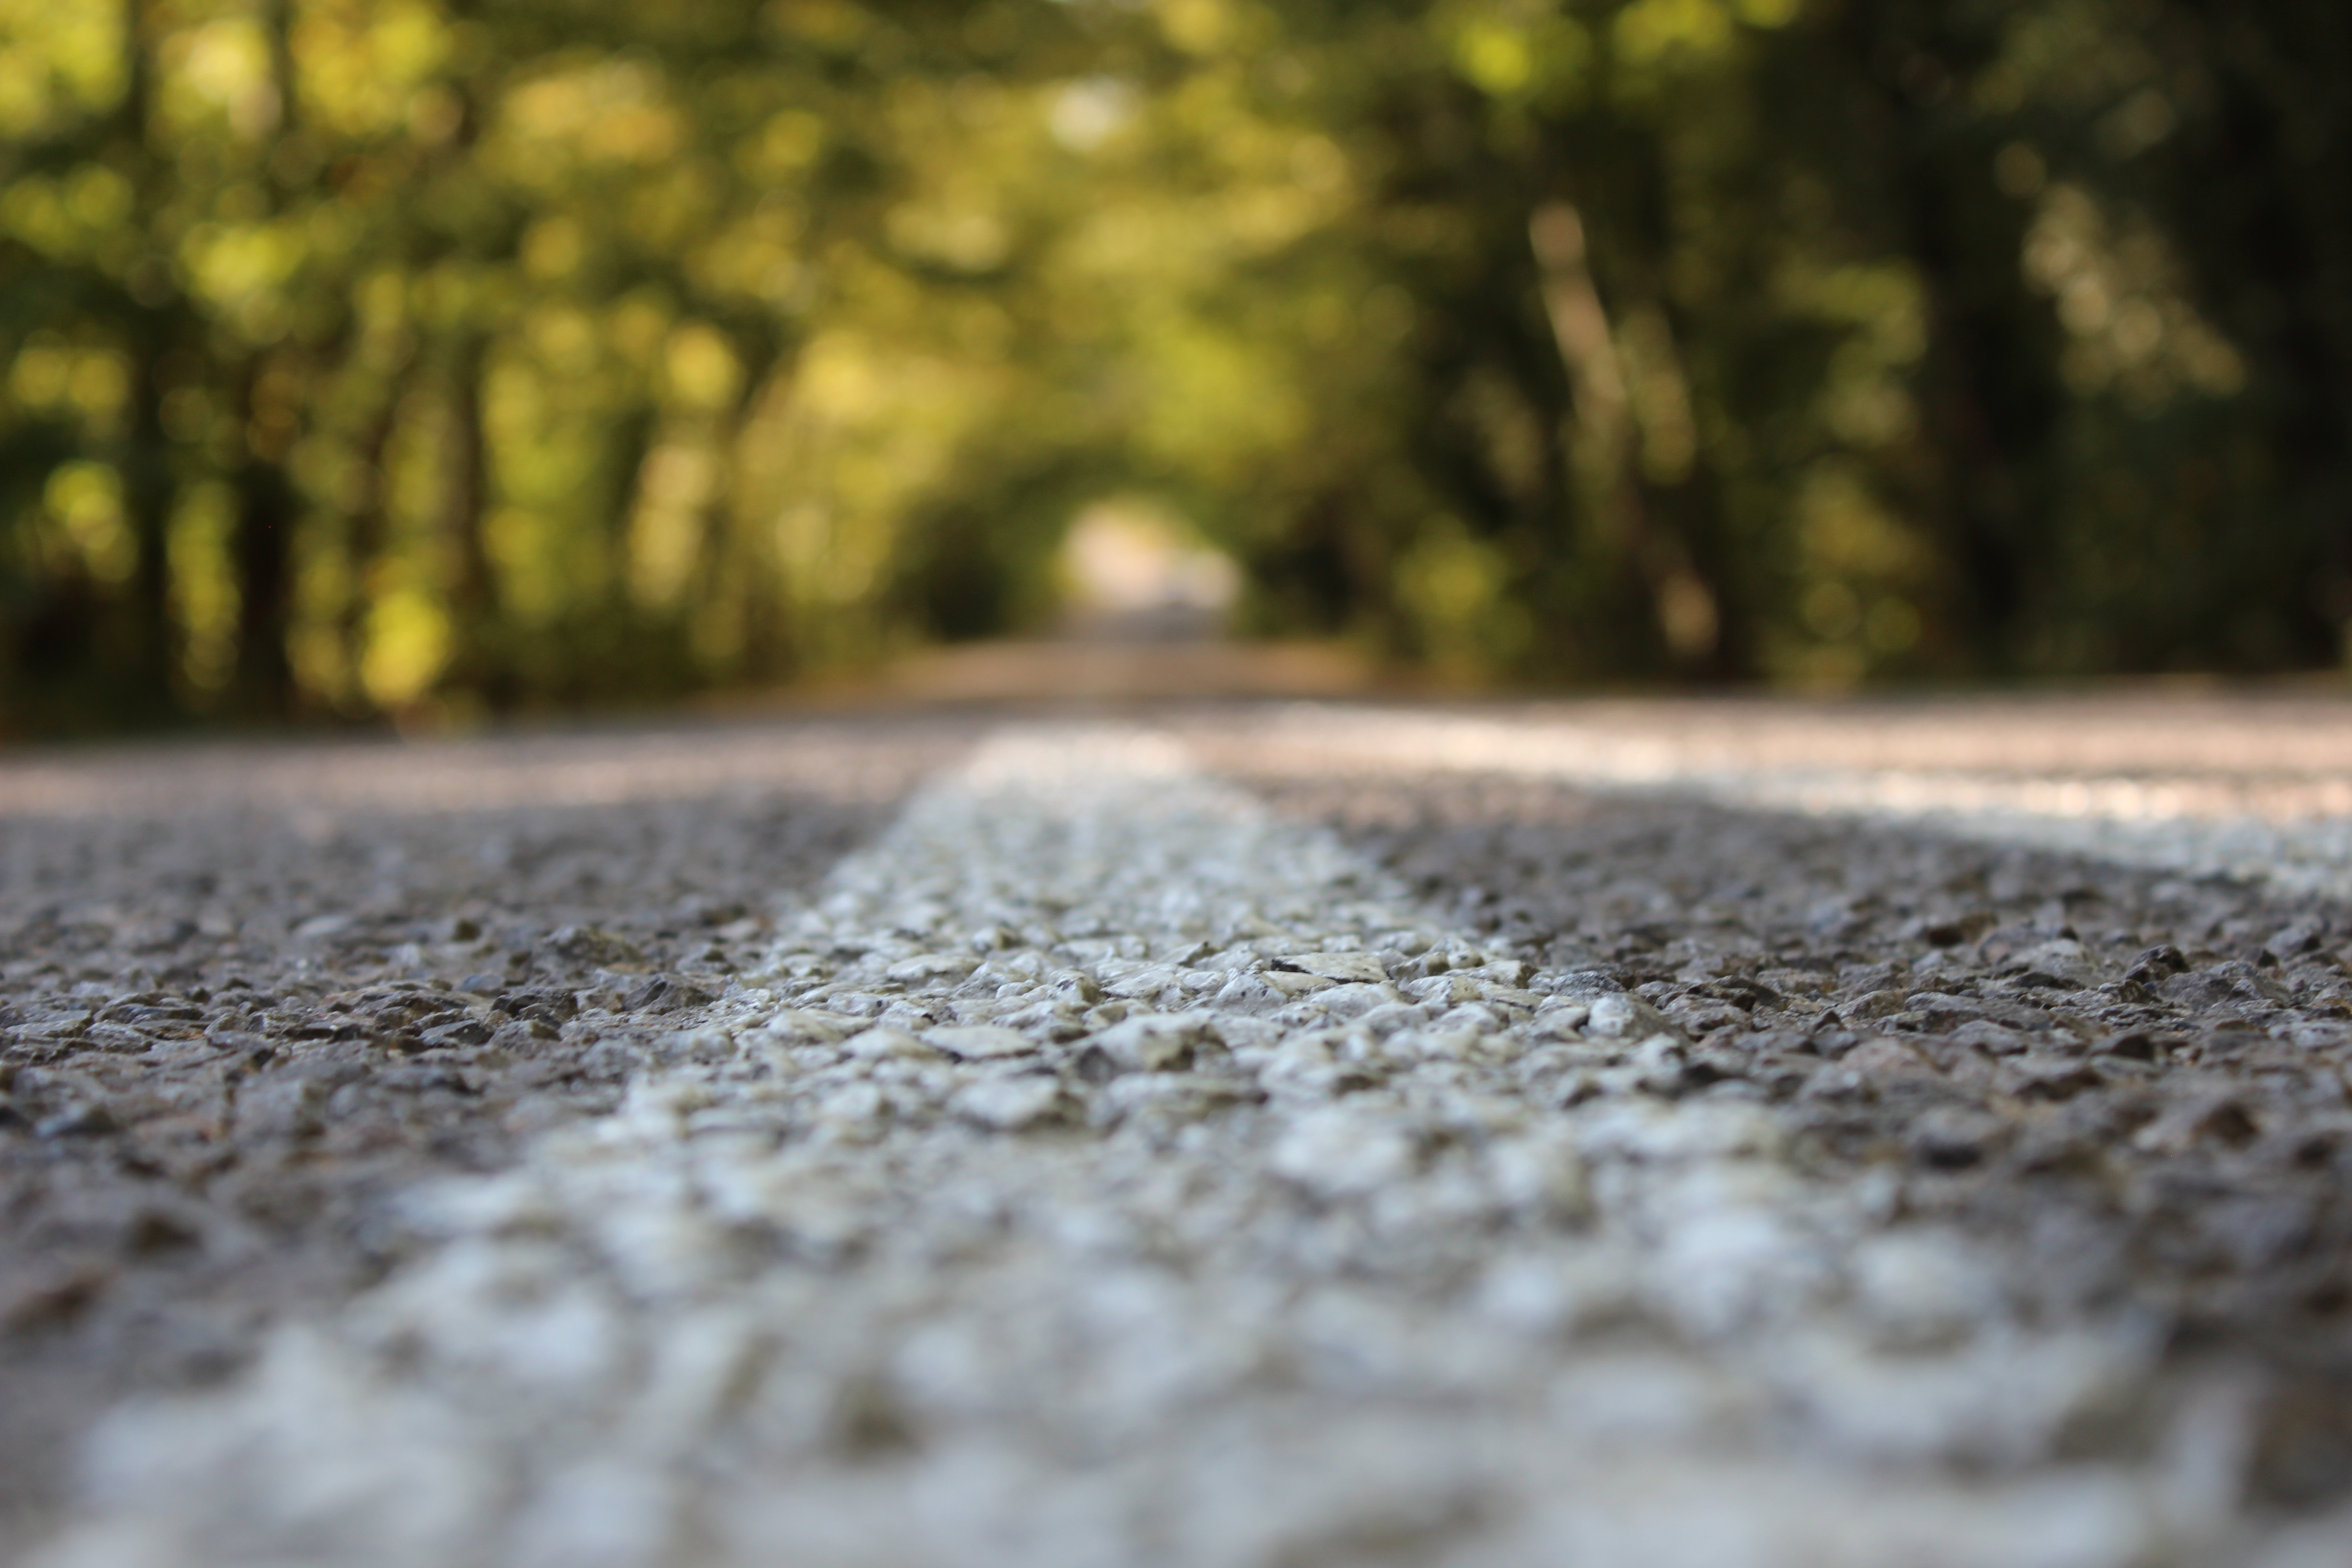
tree, nature, forest, grass, winter, light, plant, wood, road, lawn, sunlight, morning, leaf, frost, asphalt, green, autumn, soil, season, road surface, woody plant, state of